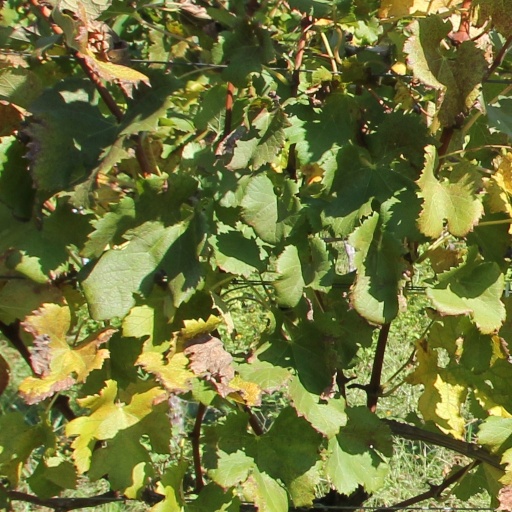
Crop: grape